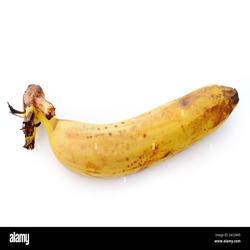
Label: Banana